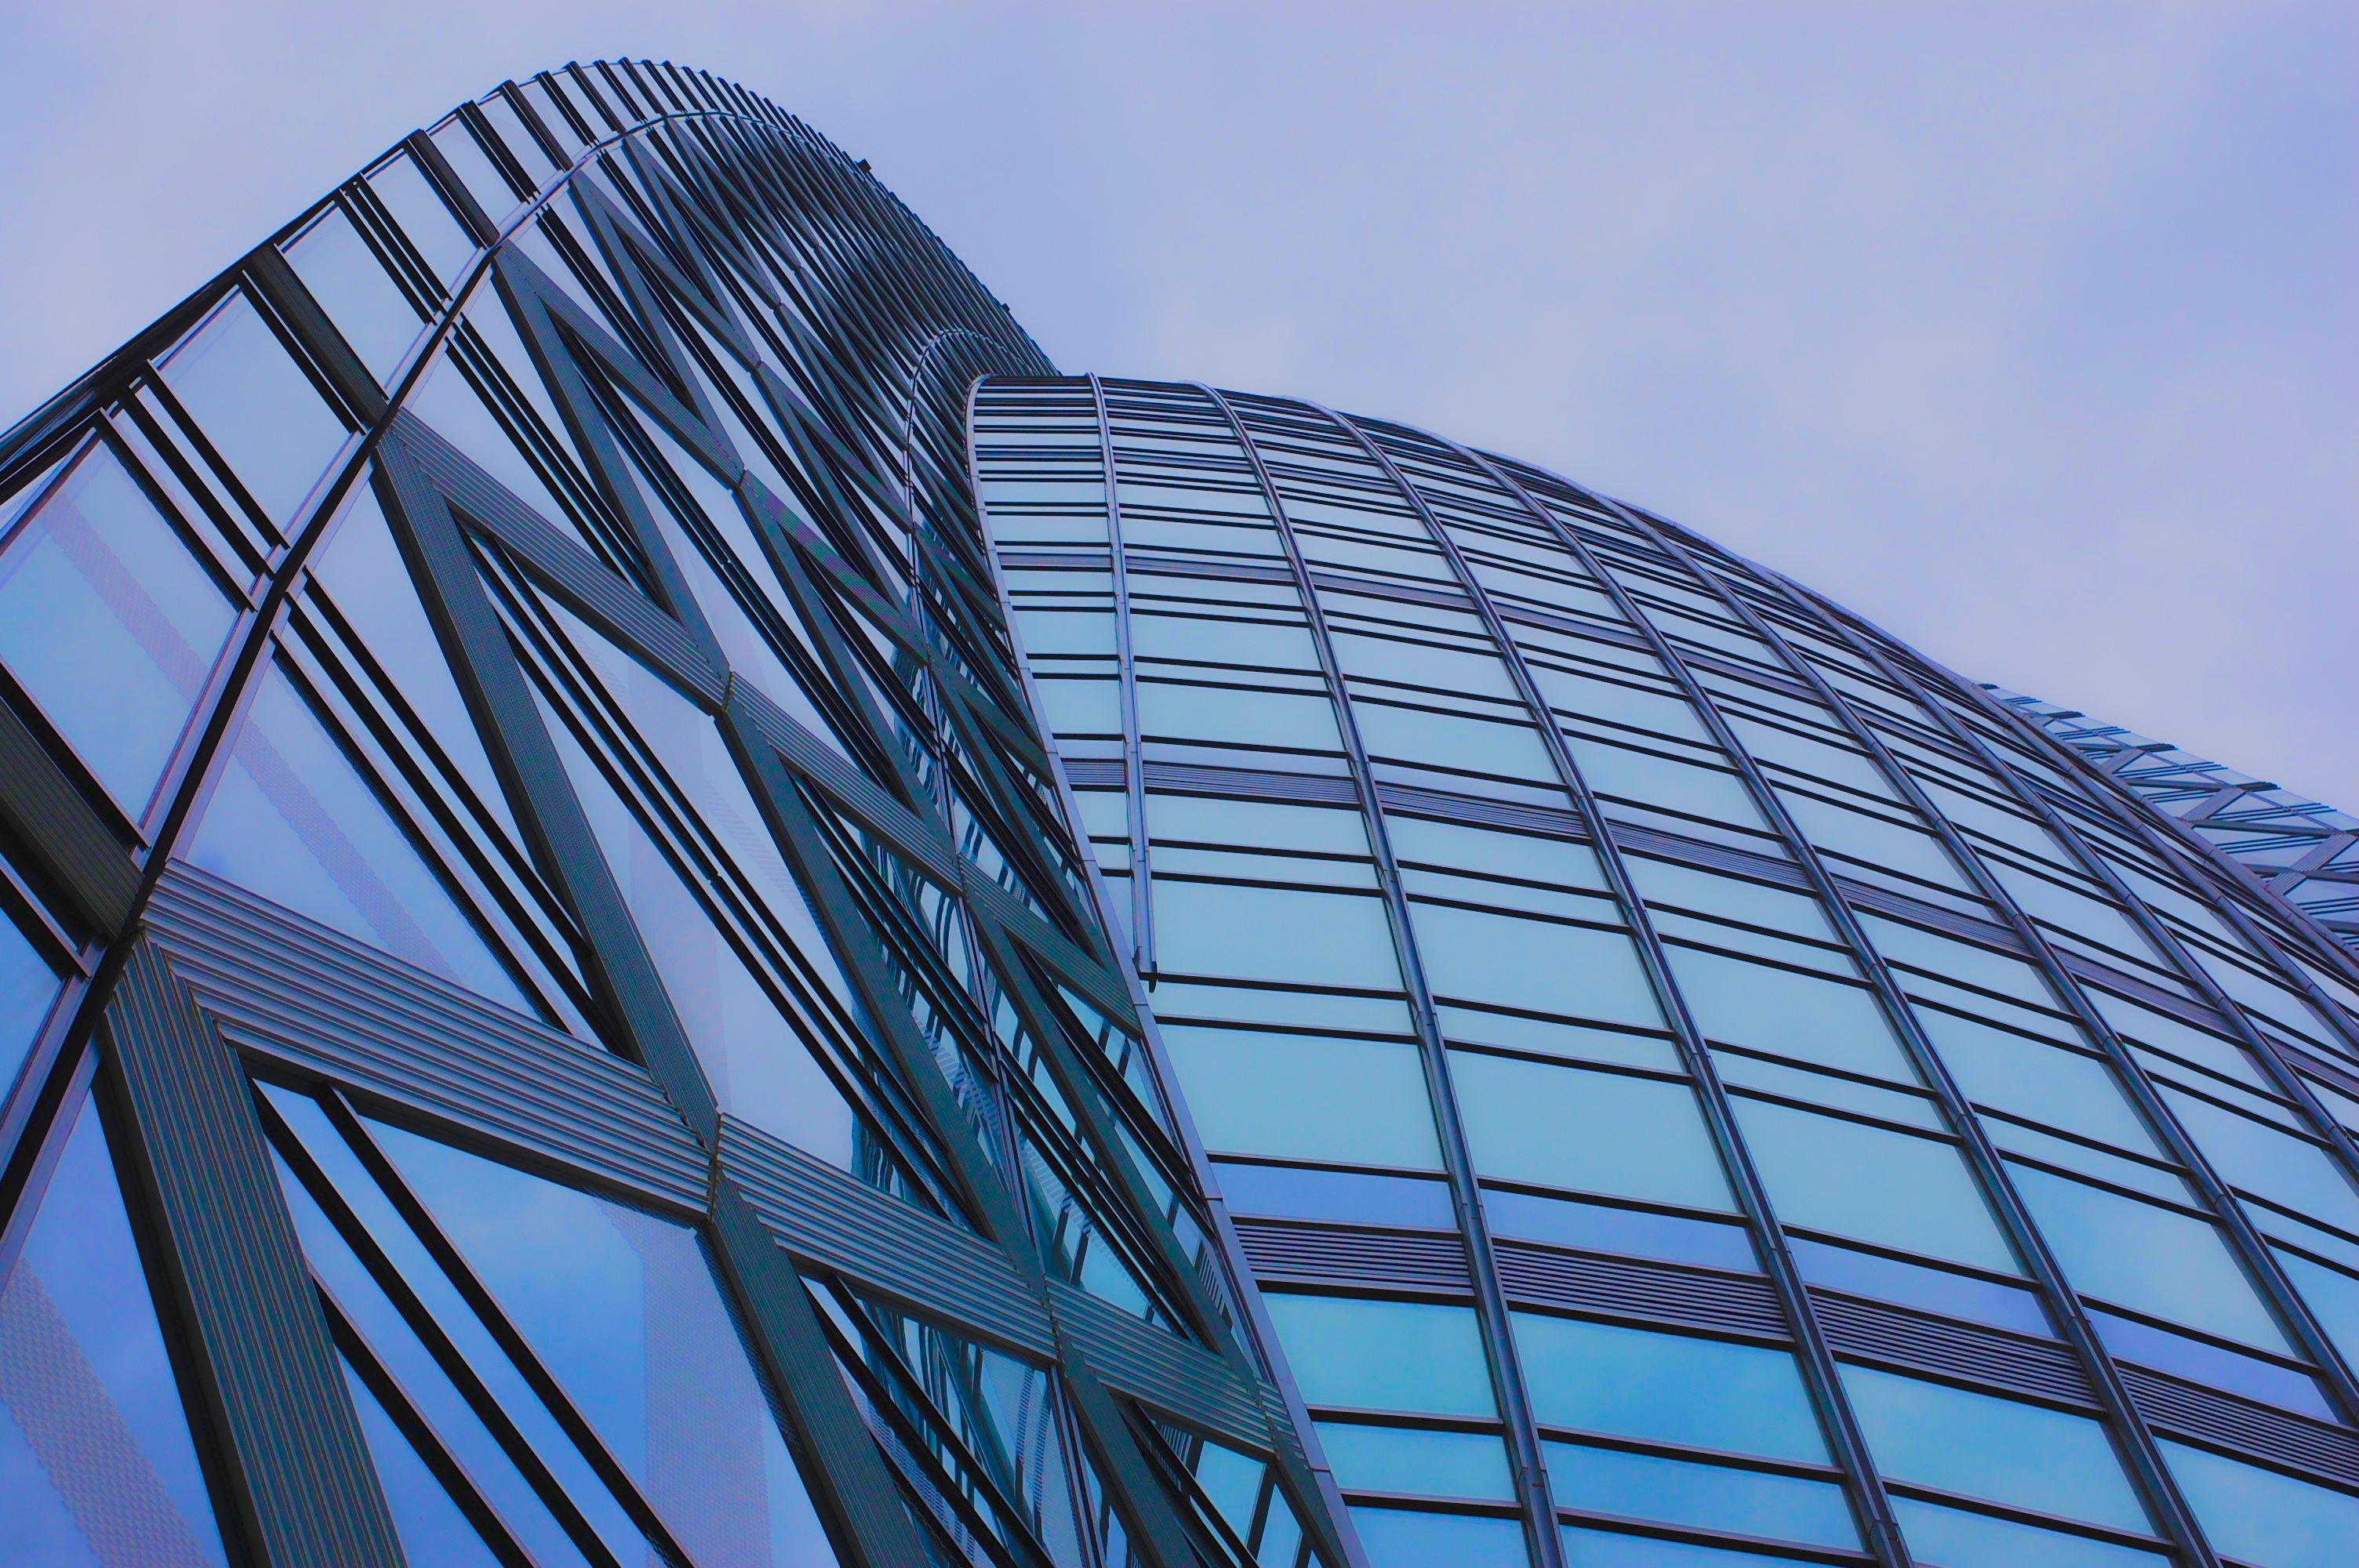
architecture, building, city, skyscraper, urban, cityscape, downtown, construction, line, reflection, tower, landmark, facade, blue, japan, tower block, capital, tokyo, symmetry, shape, headquarters, metropolis, urban landscape, urban area, metropolitan area